Dirk Kempthorne

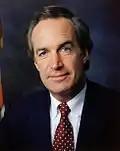
Senator Kempthorne

In 1992, U.S. Senator Steve Symms decided not to seek a third term and Kempthorne pursued the Republican nomination for the seat. In the general election, Kempthorne defeated Democratic U.S. Representative Richard H. Stallings.